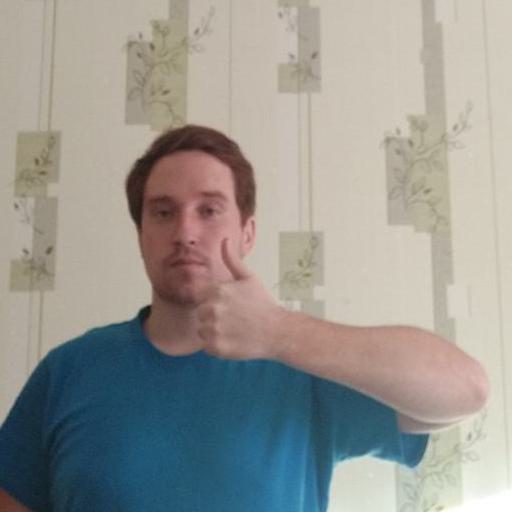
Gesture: like